Thomas Seebohm

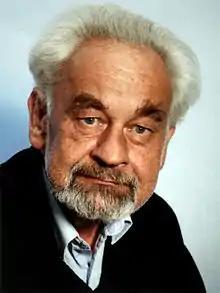

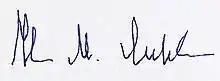
Signature in 1994

Thomas Seebohm (born William Thomas Mulvany Seebohm, July 7, 1934, Gleiwitz, Upper Silesia – August 25, 2014, Bonn, Germany) was a phenomenological philosopher whose wide-ranging interests included, among others, Immanuel Kant, Edmund Husserl, hermeneutics, and logic. Other areas of Professor Seebohm's interests included the history of philosophy, philosophy of history, philosophy of the formal sciences, methodology and philosophy of the human sciences, the history of 19th century British Empiricism, American pragmatism, analytic philosophy, philosophy of law and practical philosophy, and the development of the history of philosophy in Eastern Europe. Despite this diverse span of interests, Seebohm was chiefly known as a phenomenologist, who "above all...considered himself a creative phenomenologist, who as a critically reflecting philosopher would look at all major issues with which he became confronted, from a transcendental phenomenological point of view."